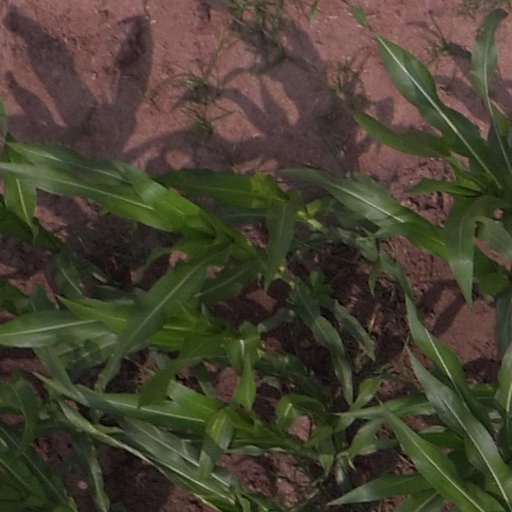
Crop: maize; corn